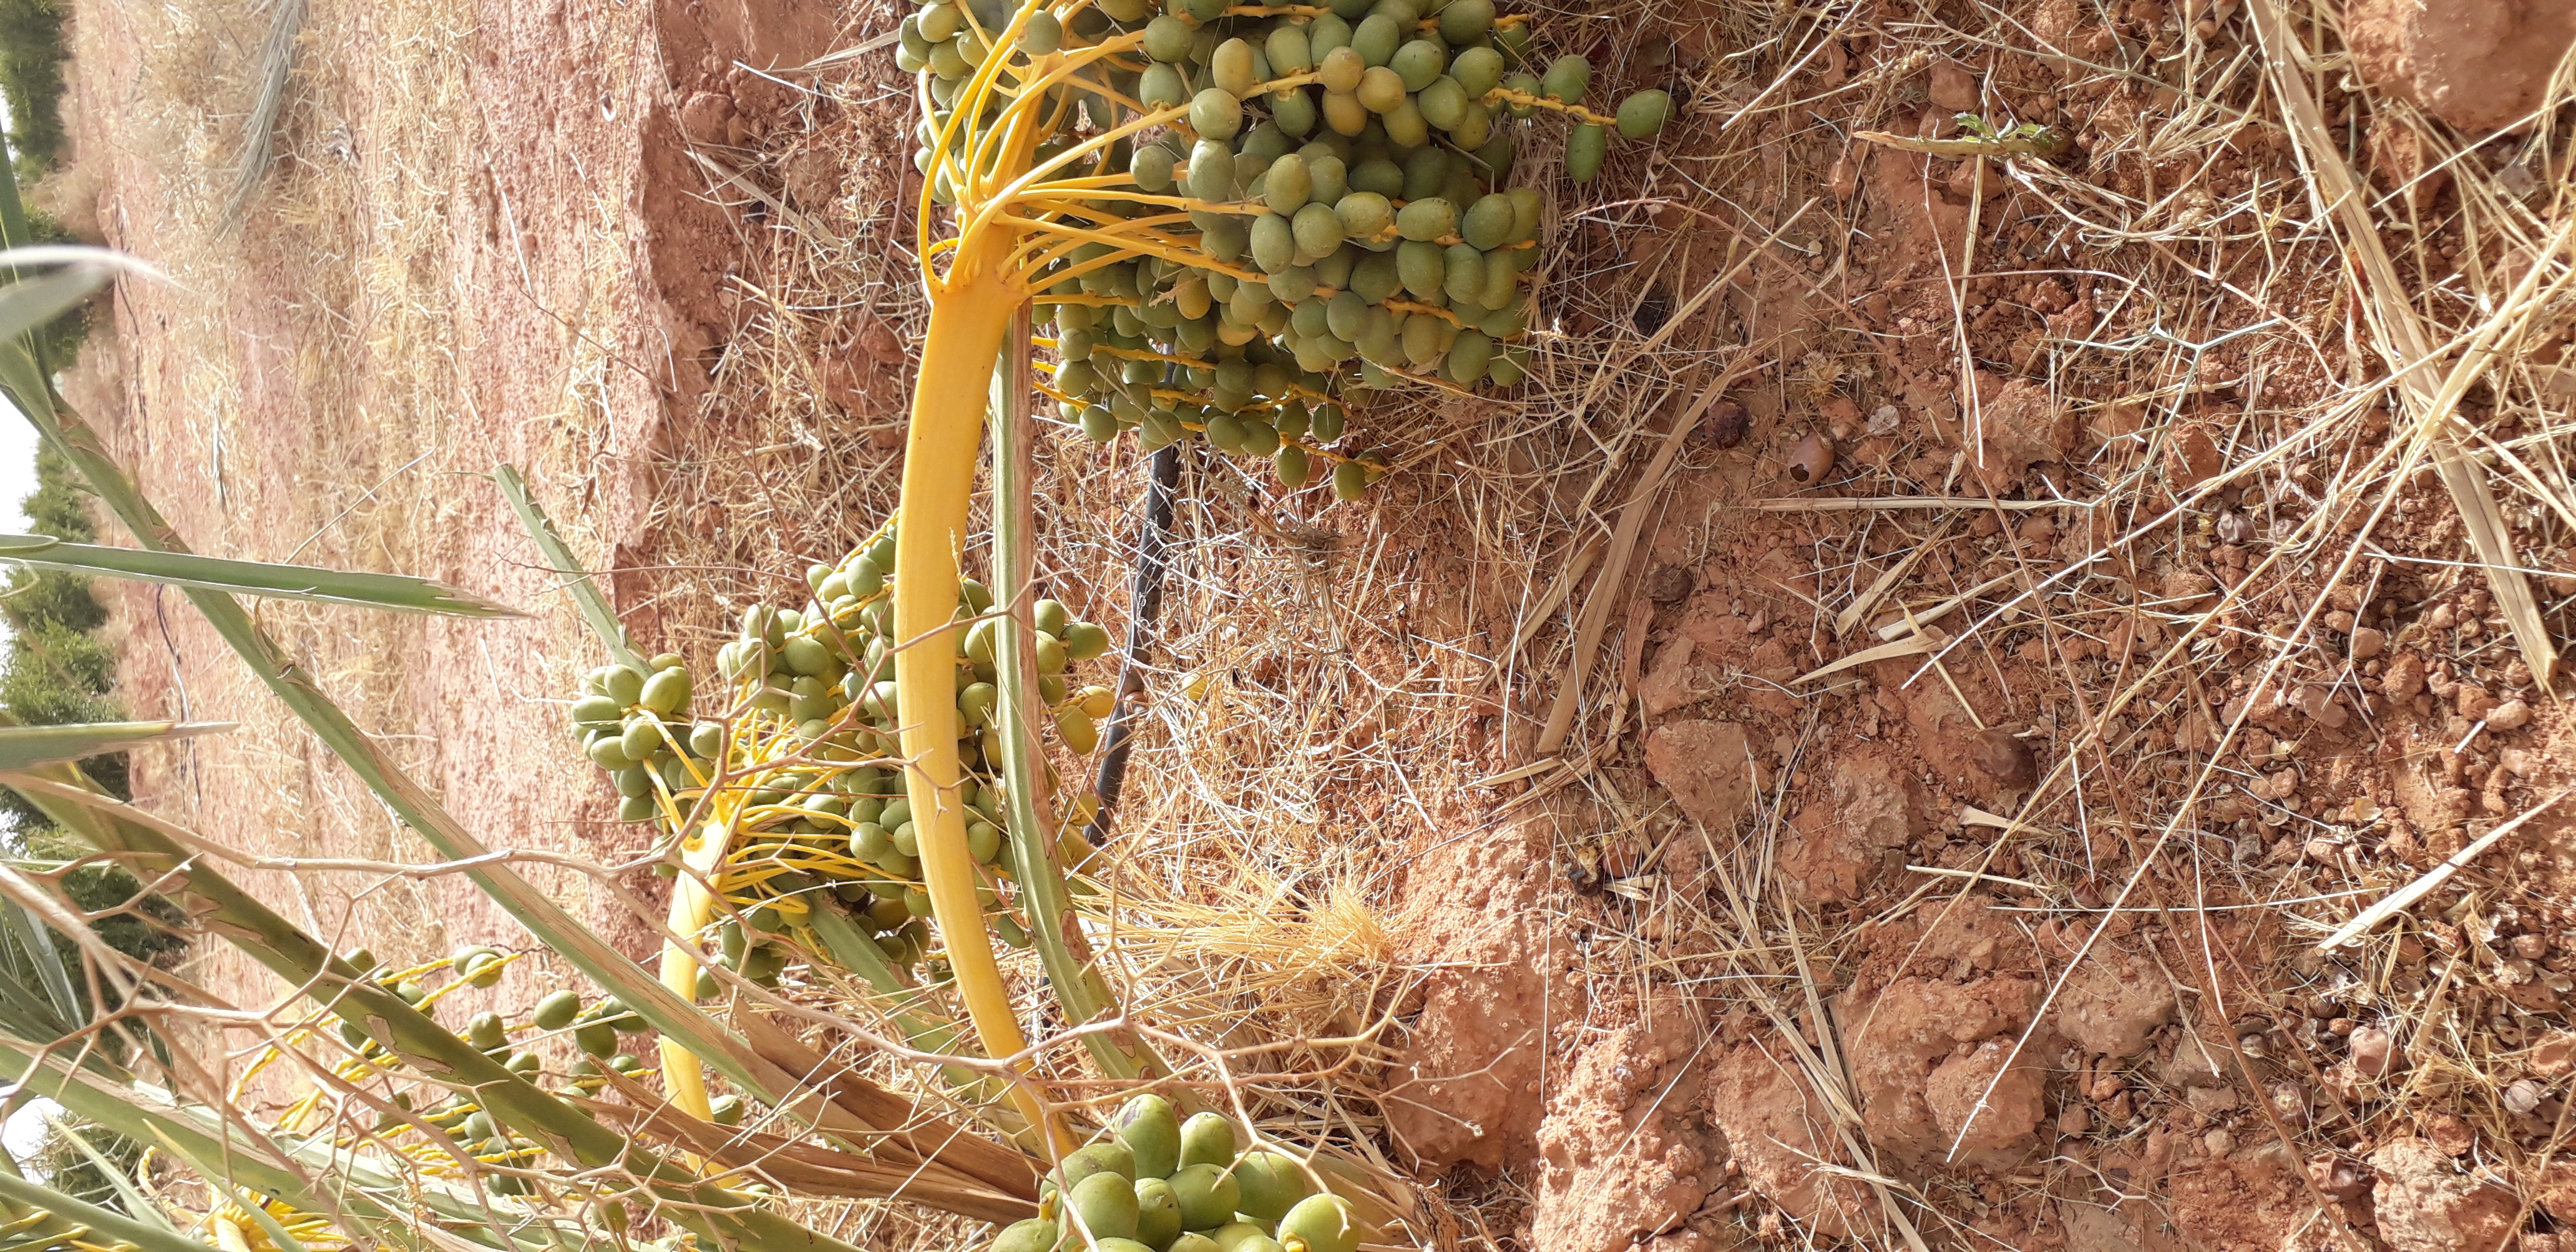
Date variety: kholt